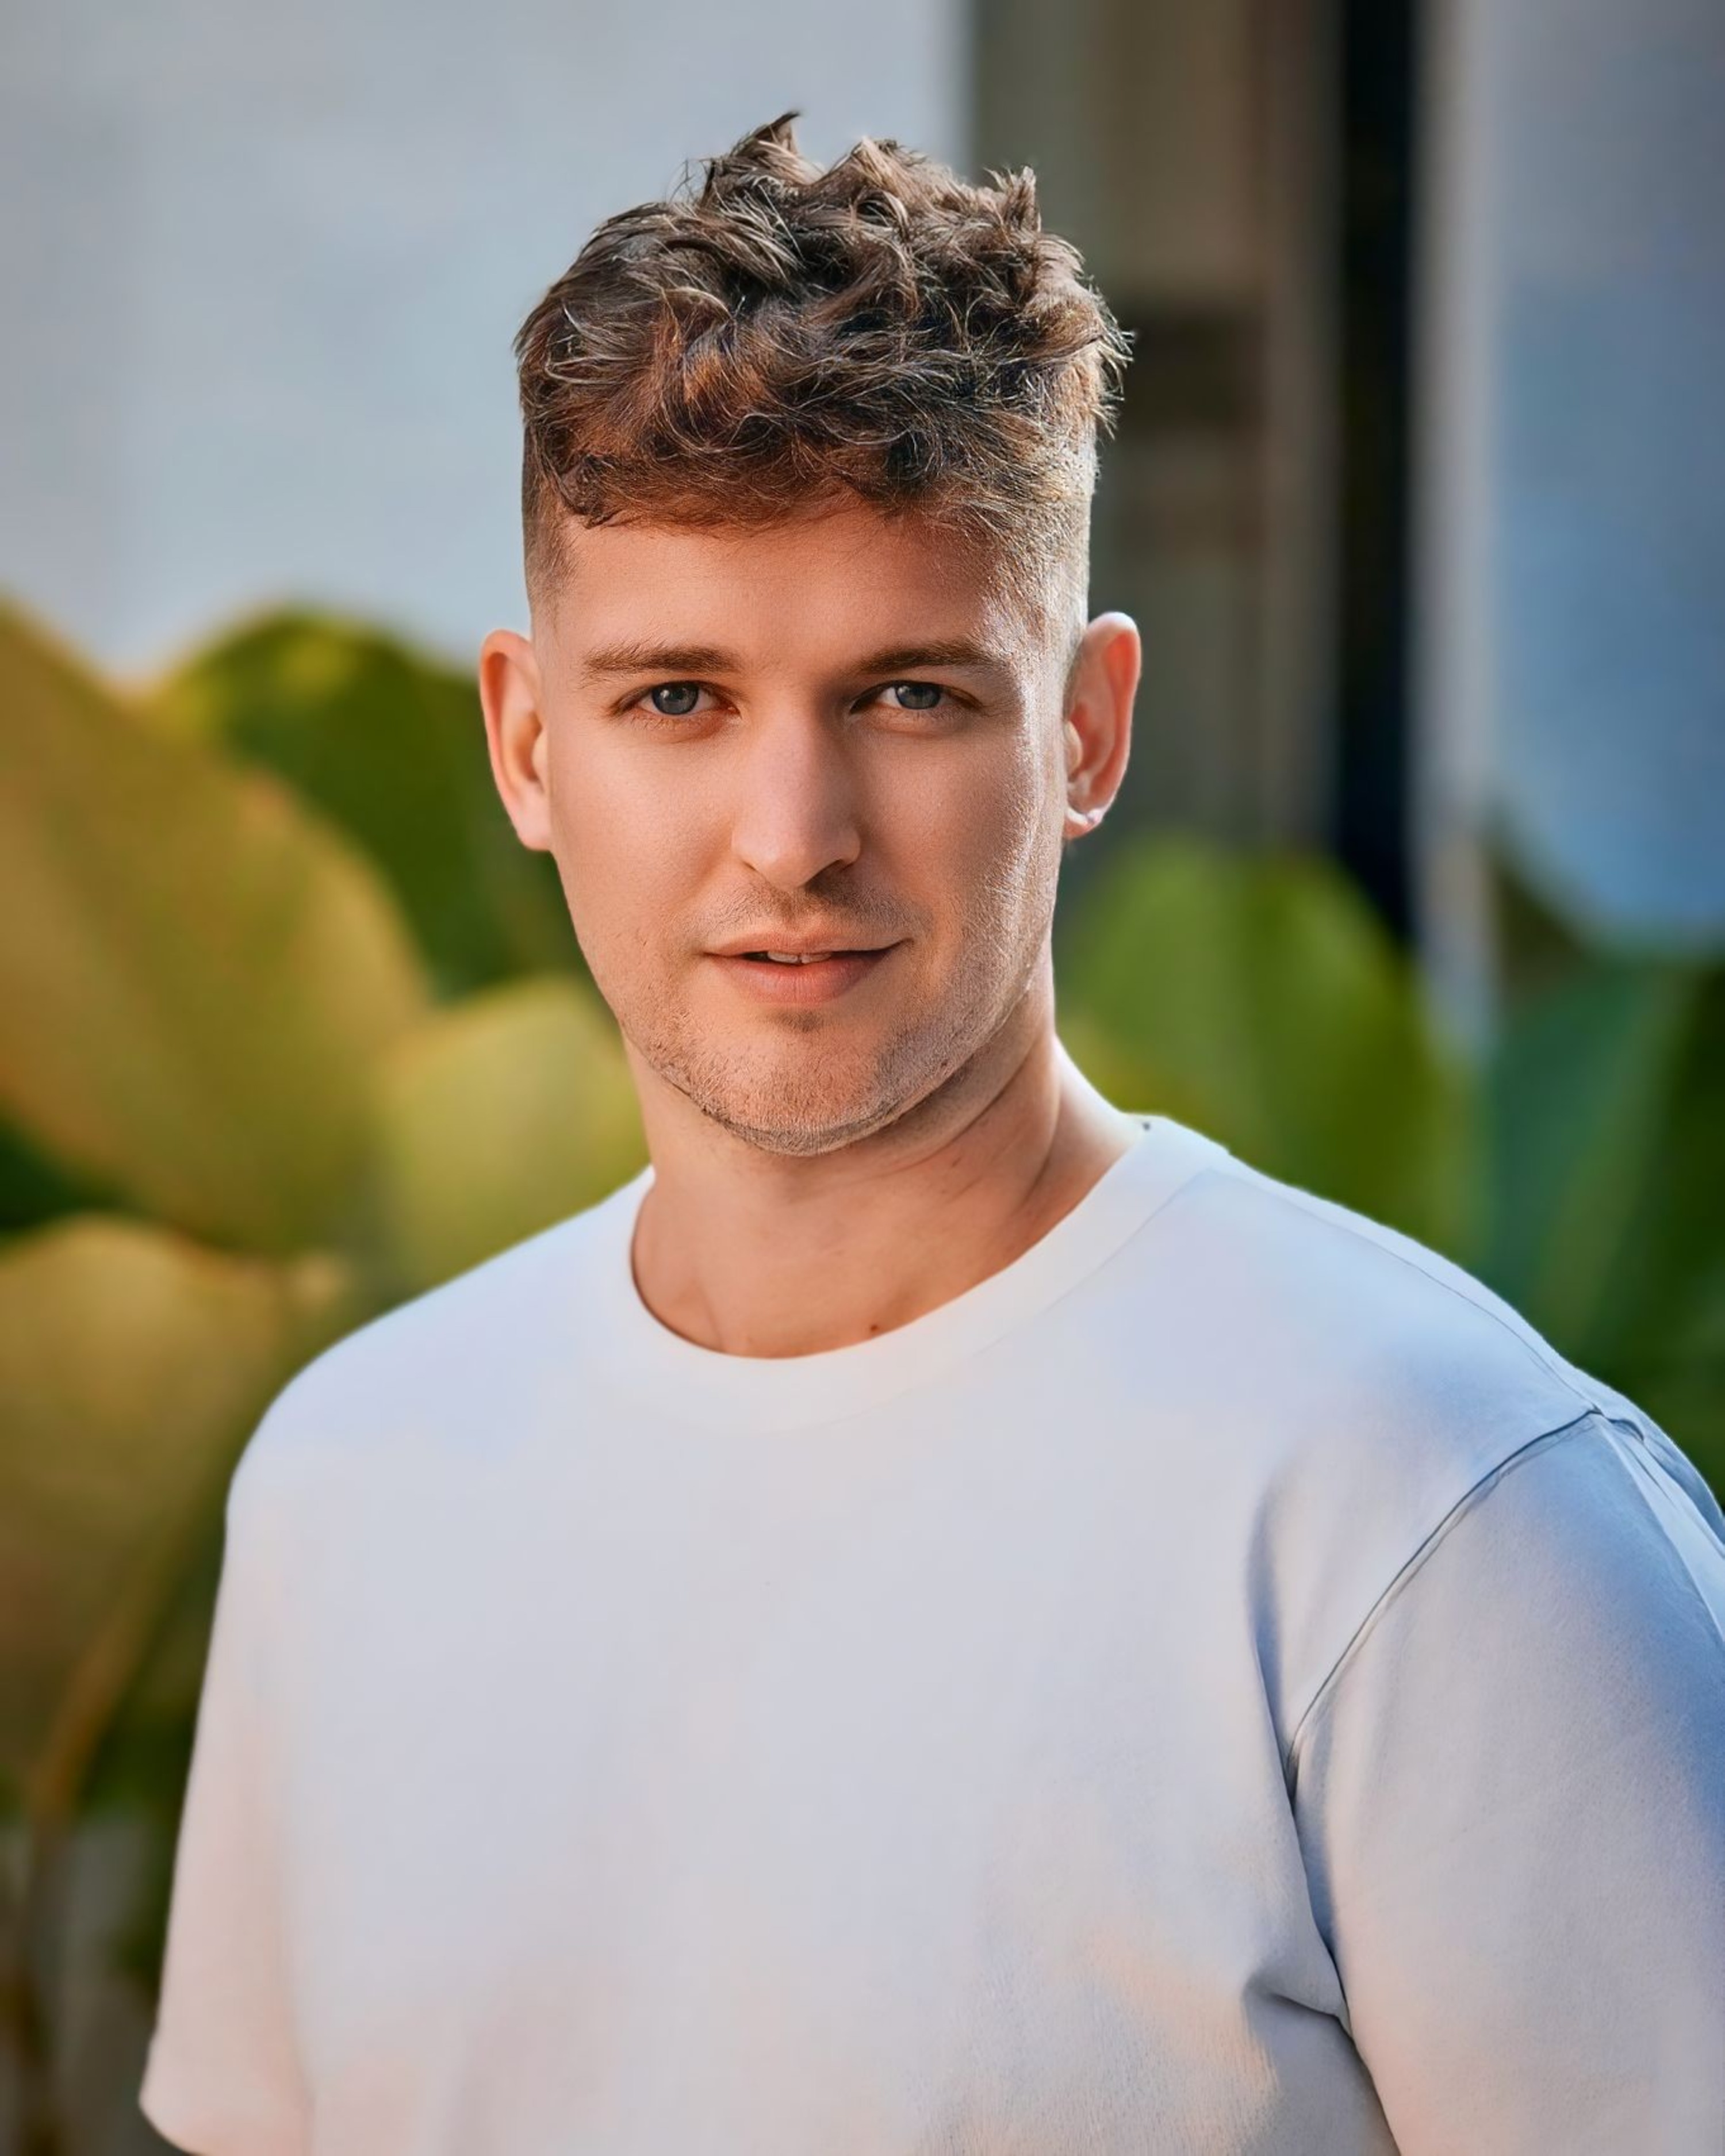
man, portrait, forehead, hair, lip, eyebrow, eye, shoulder, eyelash, neck, jaw, flash photography, sleeve, happy, beard, eyewear, black hair, chest, facial hair, grass, surfer hair, t shirt, brown hair, Barechested, portrait photography, fashion model, leisure, fun, vacation, photo shoot, top, model, hair coloring